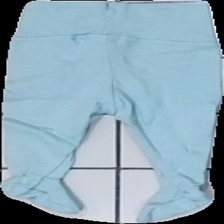
View: back
Type: Trousers
Category: Children
Brand: H&M
Colors: Blue
Material: 100% Cotton
Size: 56
Season: All
Price range: 50-100
Recommended usage: Reuse